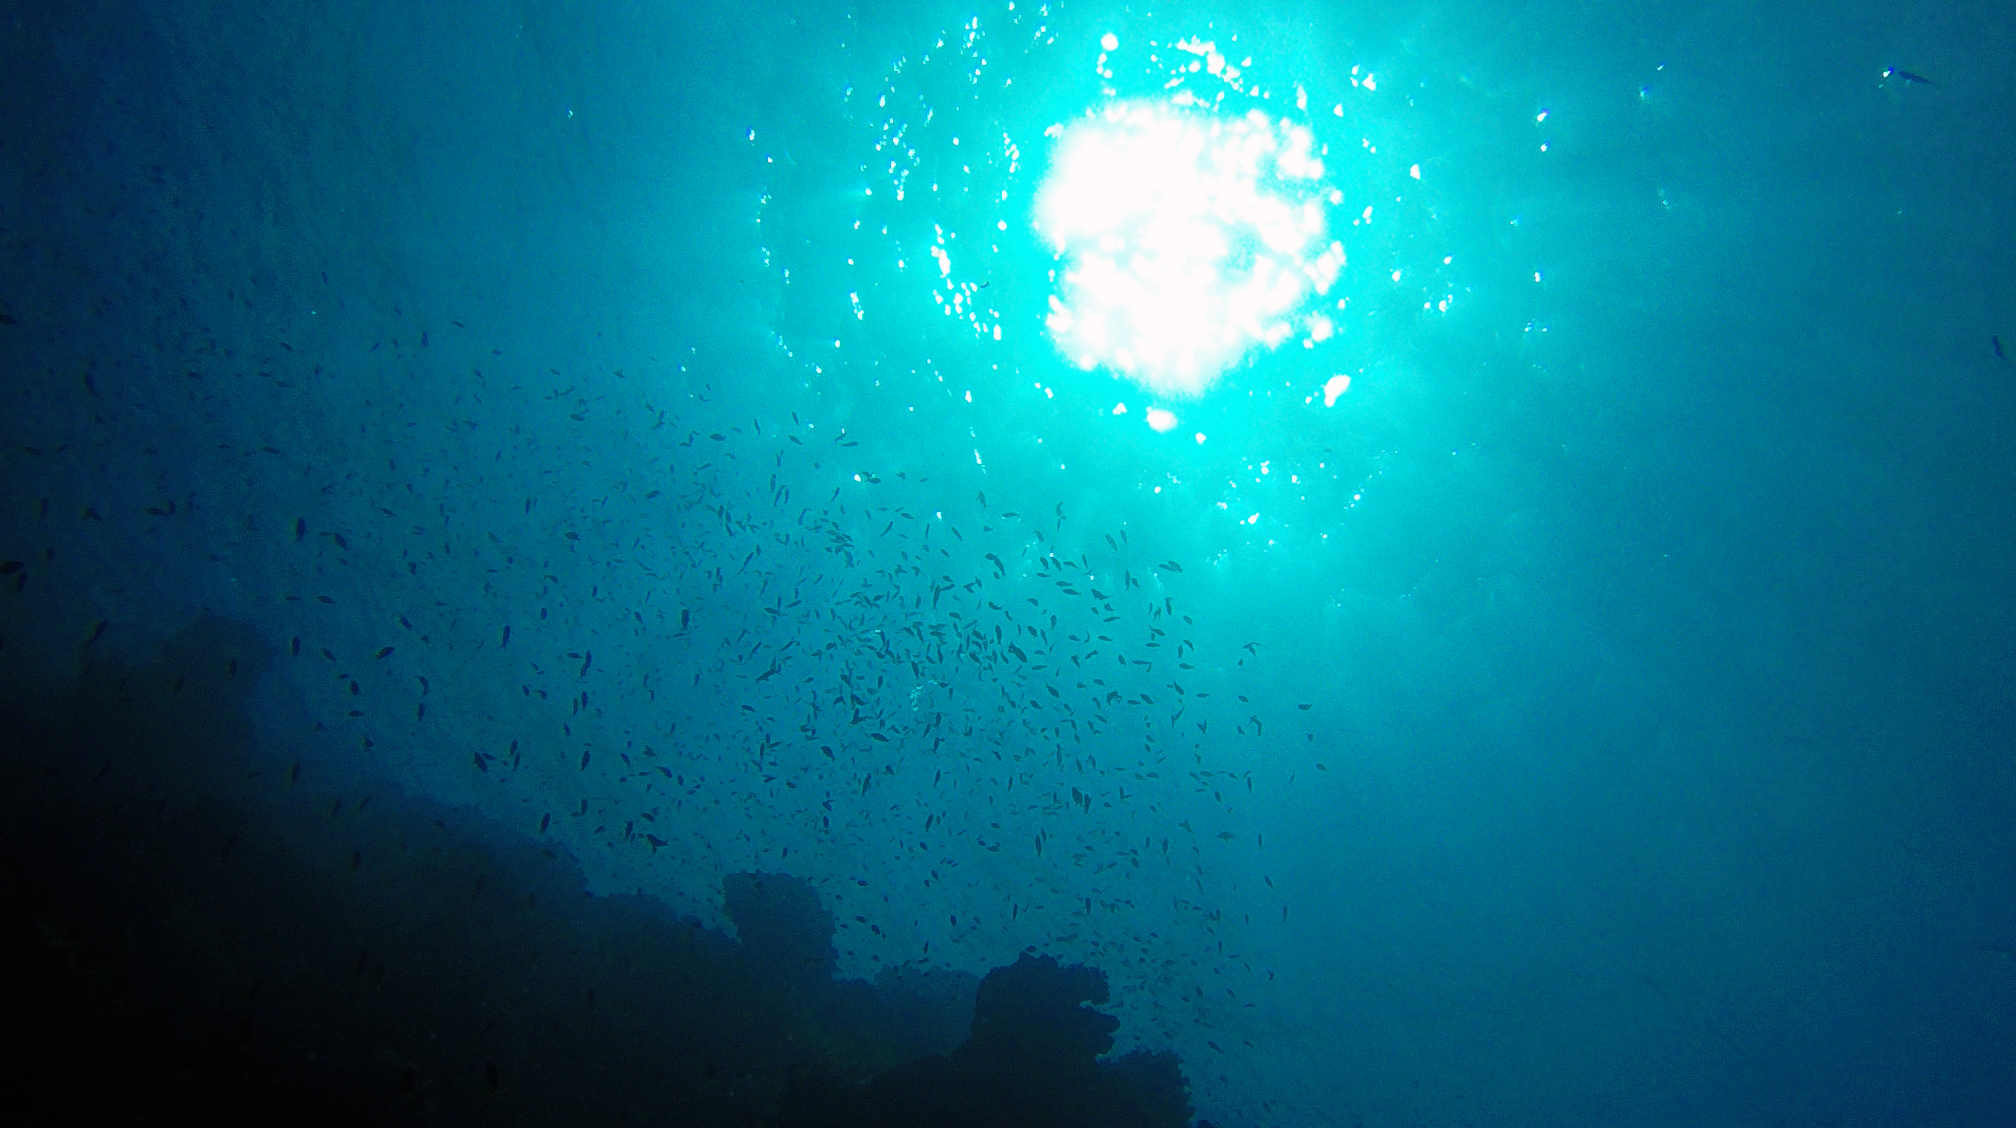
underwater, diving, light, red, sea, blue, water, marine biology, atmosphere, underwater diving, freediving, organism, scuba diving, sunlight, aquanaut, ocean, computer wallpaper, divemaster